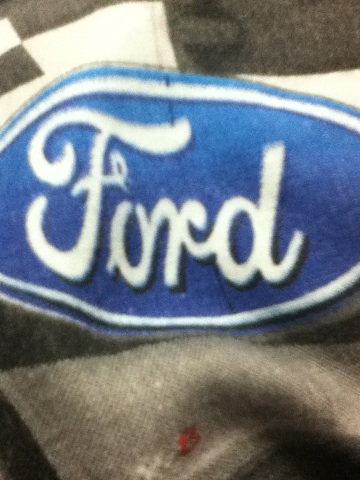Question: What is the title?
Answer: ford